Big E (wrestler)

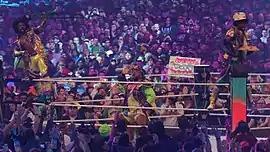

On July 19 at the 2016 WWE draft, Big E, along with his fellow New Day teammates, was drafted to the Raw brand. Three days later, on July 22, The New Day became the longest-reigning WWE Tag Team Champions, breaking the record of 331 days previously set by Paul London and Brian Kendrick. After SmackDown established the WWE SmackDown Tag Team Championships due to the brand split, the titles held by the New Day were renamed the WWE Raw Tag Team Championships. On the August 1 episode of "Raw", Big E suffered a storyline contusion to the groin area after an attack by Luke Gallows and Karl Anderson. At SummerSlam on August 21, Big E returned from injury by attacking Gallows and Anderson during their match against Kingston and Woods, resulting in Gallows and Anderson winning by disqualification. At Clash of Champions on September 25, The New Day retained the titles against Gallows and Anderson. On October 30, at Hell in a Cell, The New Day lost to the team of Cesaro and Sheamus by disqualification but retained the titles. The next night on "Raw", The New Day revealed that they were made captain of Team Raw for the 10–on–10 Survivor Series Tag Team Elimination match at Survivor Series on November 20, 2016, which Team Raw won after defeating Team SmackDown. The New Day had two successful title defenses on the November 21 and 28 editions of "Raw" against Cesaro and Sheamus and Gallows and Anderson, respectively. On the December 12 episode of "Raw", The New Day retained the titles in two triple threat tag team matches, first involving Gallows and Anderson and Cesaro and Sheamus and the second involving Chris Jericho and Kevin Owens and the team of Roman Reigns and Seth Rollins. At on December 18, The New Day lost the Raw Tag Team Championship to Cesaro and Sheamus, ending their record-breaking championship reign at 483 days. On January 29, all members were in the Royal Rumble match but were eliminated by Sheamus and Cesaro. On February 20, 2017, they were announced as the hosts of WrestleMania 33.